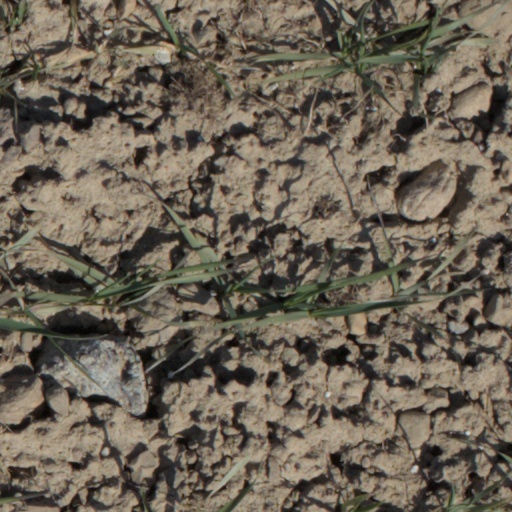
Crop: wheat